Tony Robbins

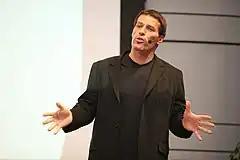
Robbins in 2009

In July 2012, the "San Jose Mercury News" published a story reporting that several people had been burned and hospitalized during one of Robbins's fire-walking events on July 19, 2012. This story was picked up by other media outlets, including Fox News, "The New York Times", and CNN. Aspects of these reports were later challenged by Robbins himself along with some of the on-site medical professionals. On June 24, 2016, it was reported that "dozens were burned and required medical attention after attempting to walk on hot coals during a fire-walking event at a Tony Robbins seminar in Dallas, Texas". A spokeswoman for the Robbins organization stated, "Someone unfamiliar with the process of the fire-walk called 911 reporting the need for emergency service vehicles […] there was no need for emergency personnel […] only 5 of 7,000 participants requested an examination beyond what was readily available on site."